Submission (TV series)

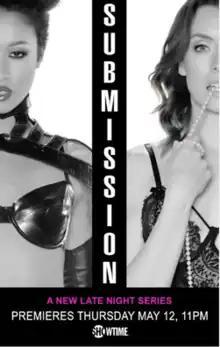
"Submission" promotional poster

Submission is an American erotic thriller mini-series created by Jacky St. James and Paul Fishbein, starring Ashlynn Yennie, Justin Berti, Victoria Levine and Raylin Joy. The series premiered on Showtime on 12 May 2016.